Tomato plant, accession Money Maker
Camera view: bottom (45 deg); turntable rotation: 150 degrees
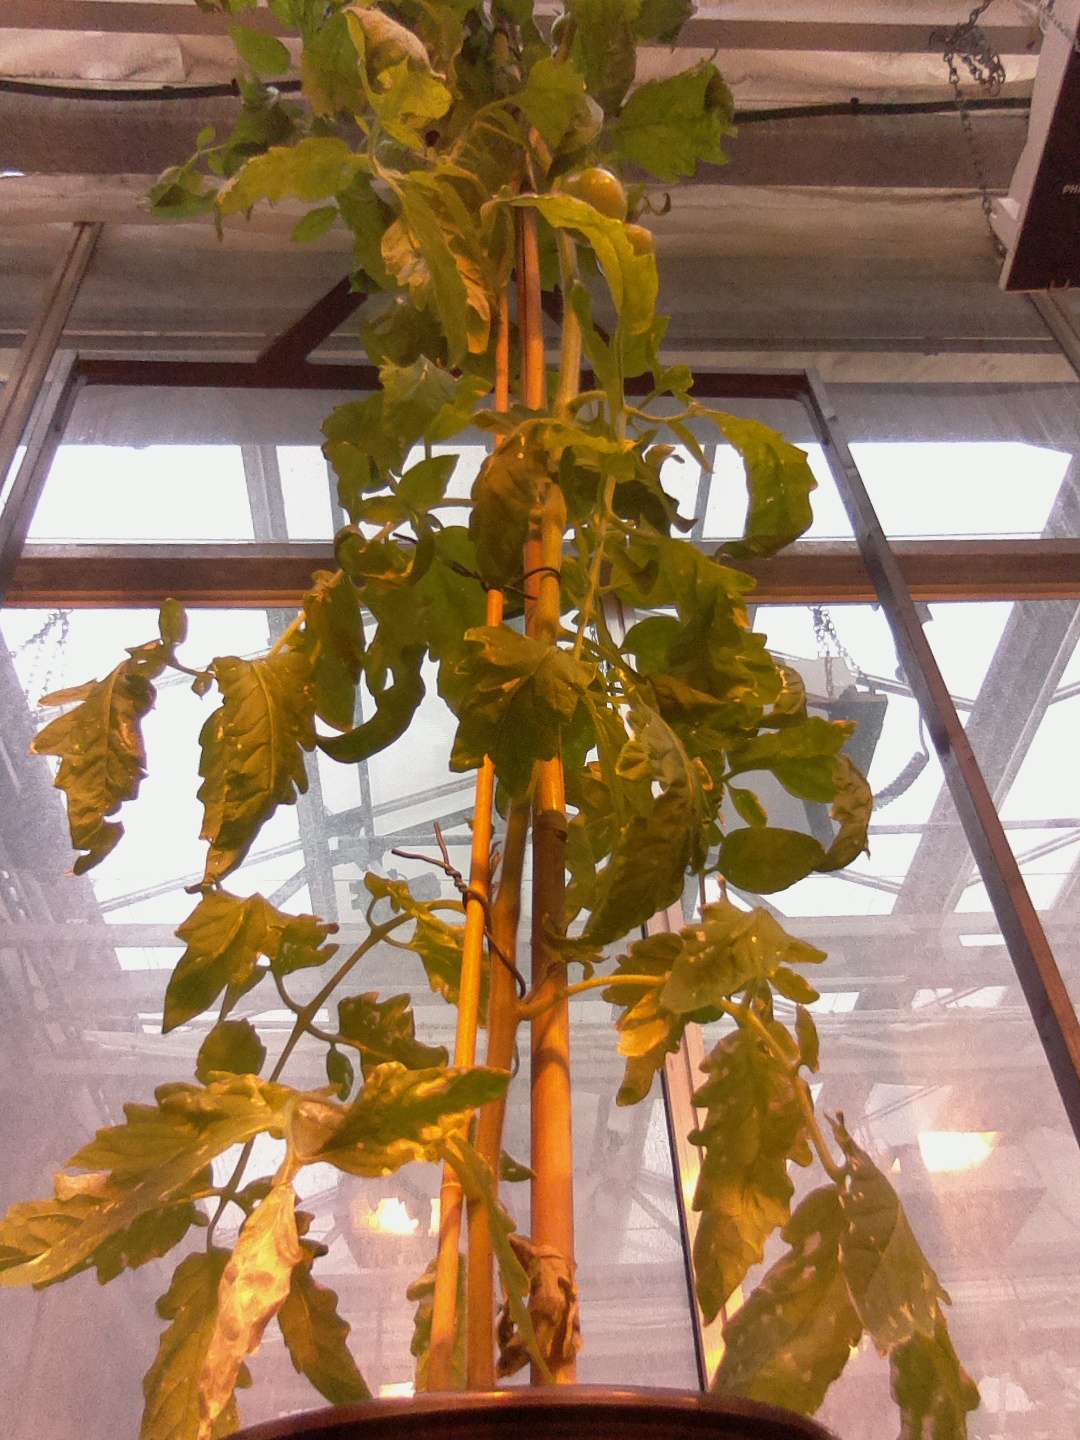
BBCH growth stage 75: 50%-60% of final fruit size